Chester Racecourse

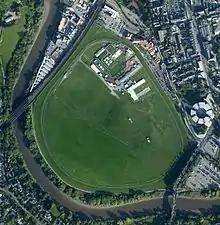
Aerial view of the Racecourse.

The Chester Racecourse site was home to the famous and bloody Goteddsday football match. The game was very violent and, in 1533, banned by the city, to be replaced in 1539 by horse racing. The first recorded race was held on 9 February 1539 (although other sources list this as 10 January 1511 and some as 1512) with the consent of the Mayor Henry Gee, whose name led to the use of the term "gee-gee" for horses. Races originally took place on Goteddsday (Shrove Tuesday) until 1609, and thereafter on St George's Day, both major festivals during the medieval period. Victors were awarded the "Chester Bells", a set of three decorative bells for decorating the horse's bridle, for winning a race five times round the "roody" and from 1744 the "Grosvenor Gold Cup", a small tumbler made from solid gold (later silver). In 1745, the meeting became a four-day one, with one race on each day. In 1766 a May Festival was introduced. In 1824 the Tradesmen's Cup Race (the predecessor to the Chester Cup) was also introduced.